Beit Terezin

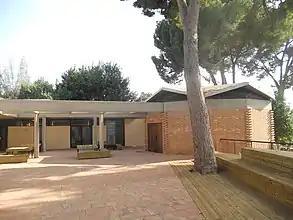
Beit Terezin, exterior view, right the rotunda

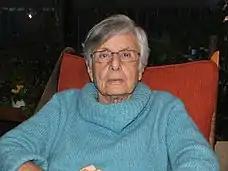
Ruth Bondy, co-founder of Beit Terezin, 2008

Beit Terezin or Beit Theresienstadt (German: Haus Theresienstadt) is a research and educational institution that opened in 1975 in Kibbutz Givat Haim (Ihud), a museum and a place of remembrance of the victims of Nazi Germany persecution at the Theresienstadt concentration camp.